Kurt Vonnegut

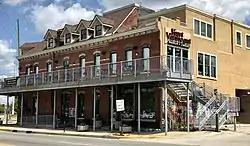
Kurt Vonnegut Museum and Library in Indianapolis in 2022

After spending almost two years at the writer's workshop at the University of Iowa, teaching one course each term, Vonnegut was awarded a Guggenheim Fellowship for research in Germany. By the time he won it, in March 1967, he was becoming a well-known writer. He used the funds to travel in Eastern Europe, including to Dresden, where he found many prominent buildings still in ruins.